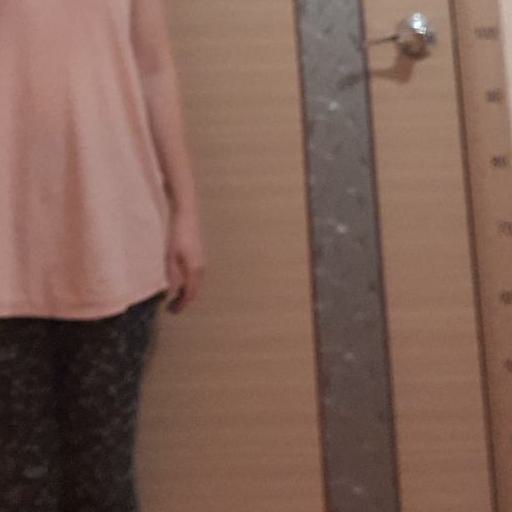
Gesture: no_gesture